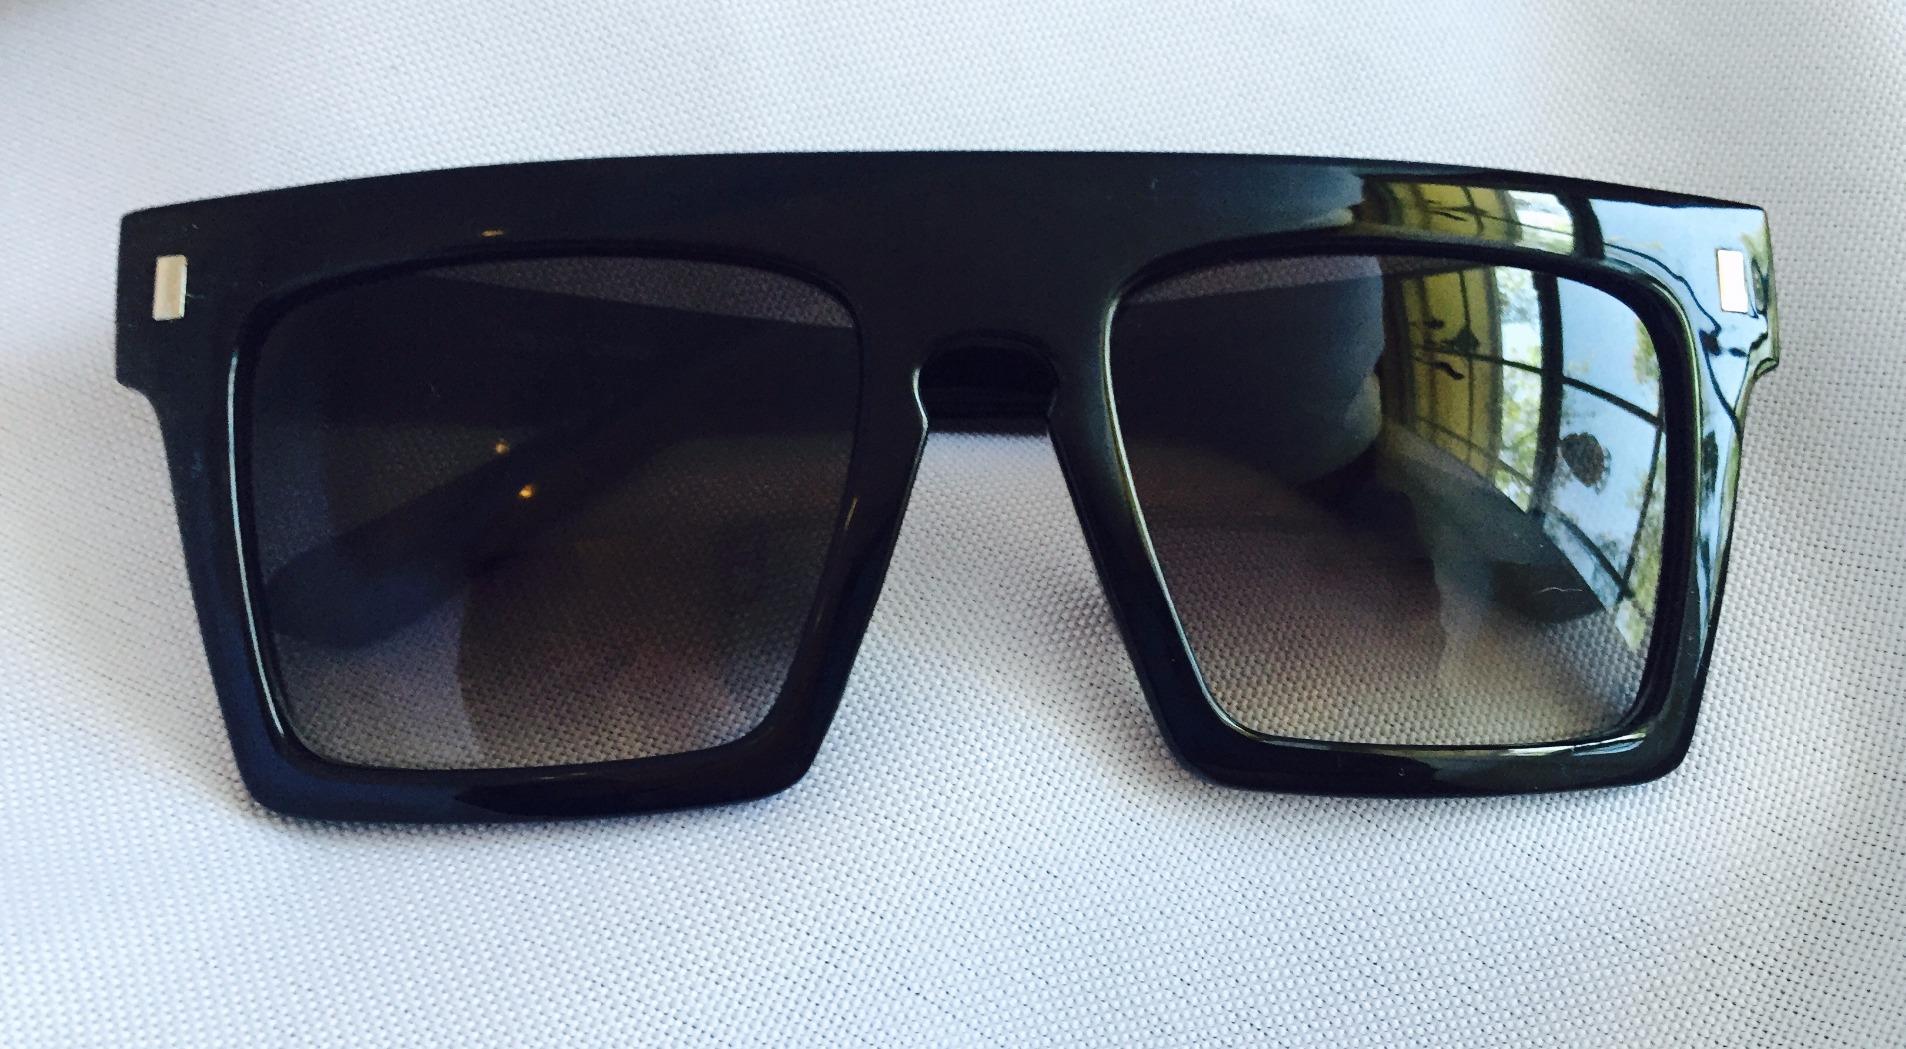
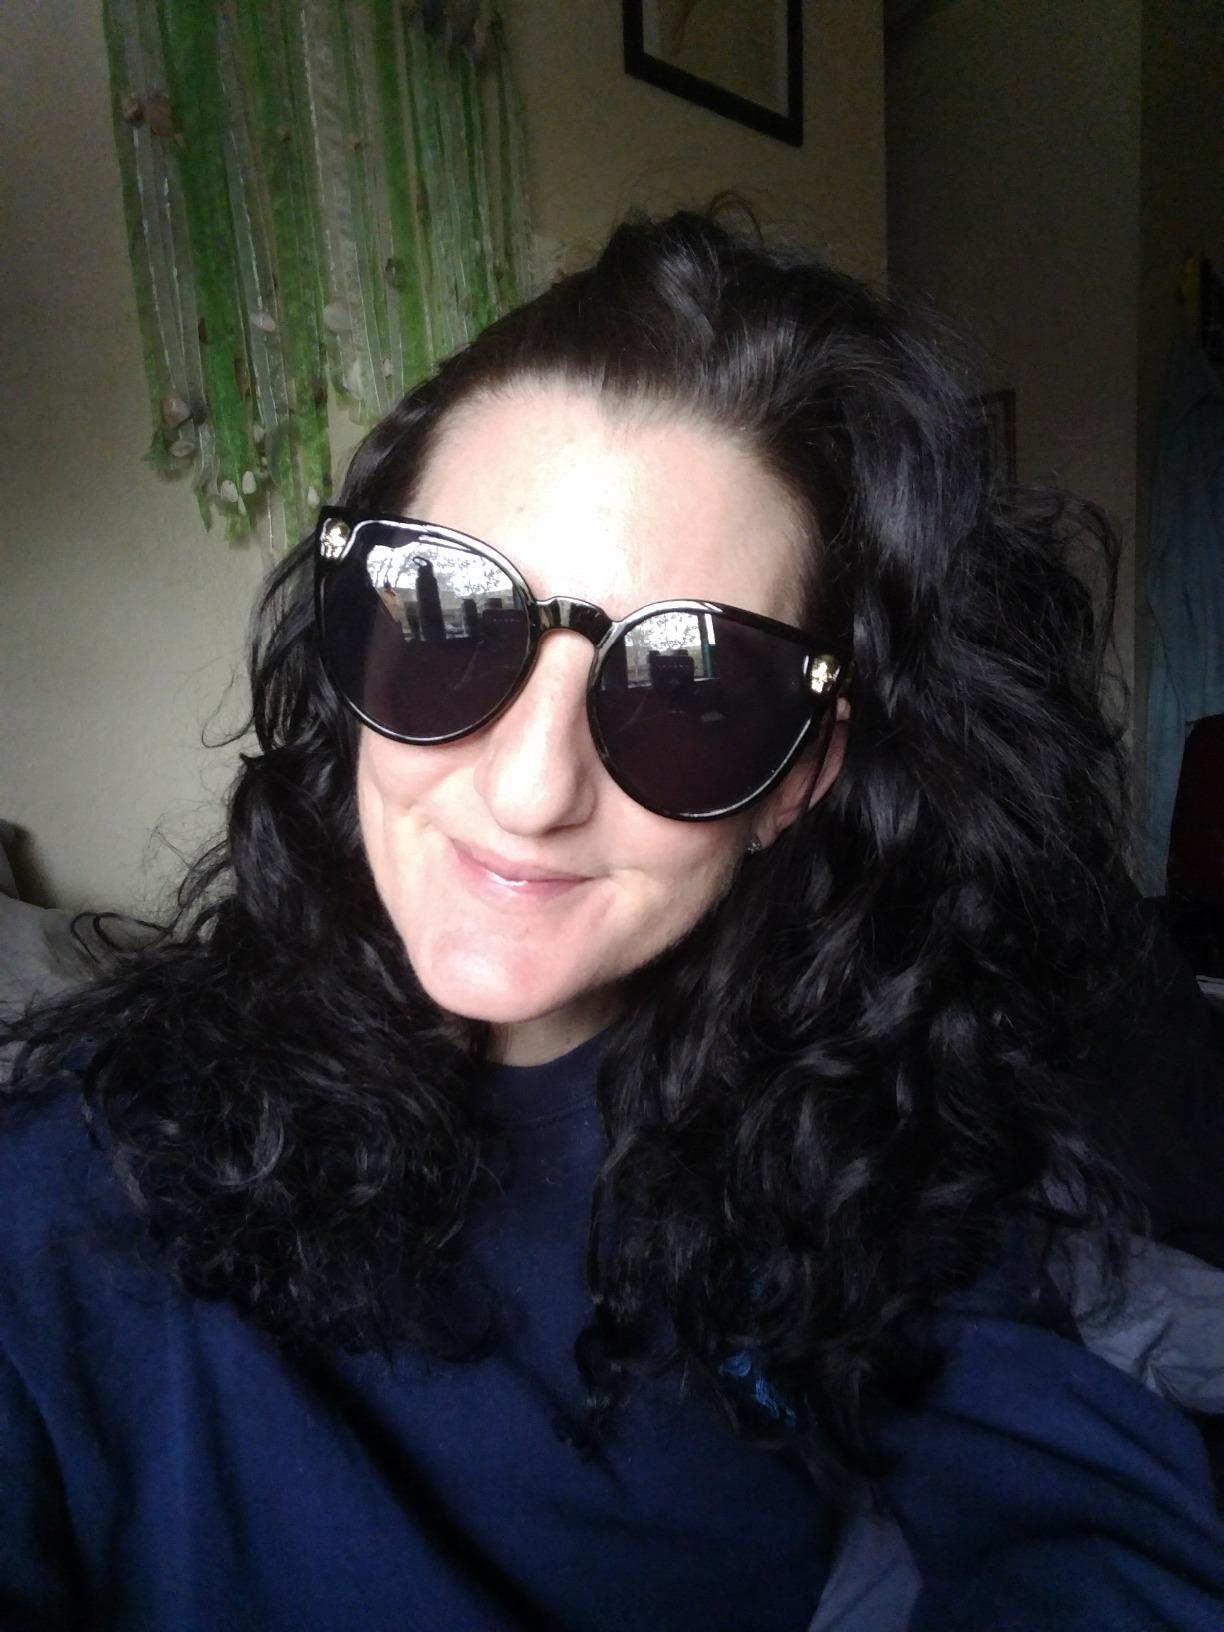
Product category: accessories_sunglasses
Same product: no